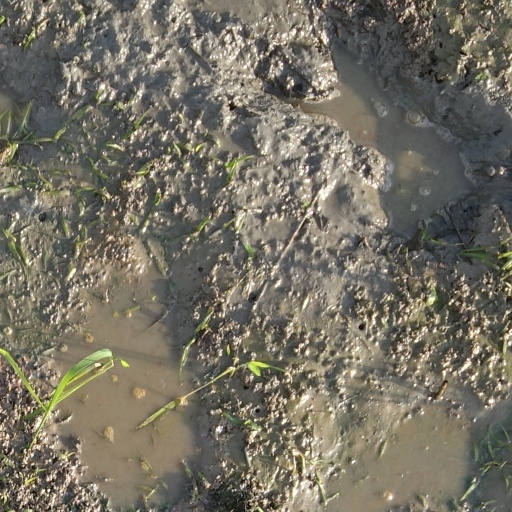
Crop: rice